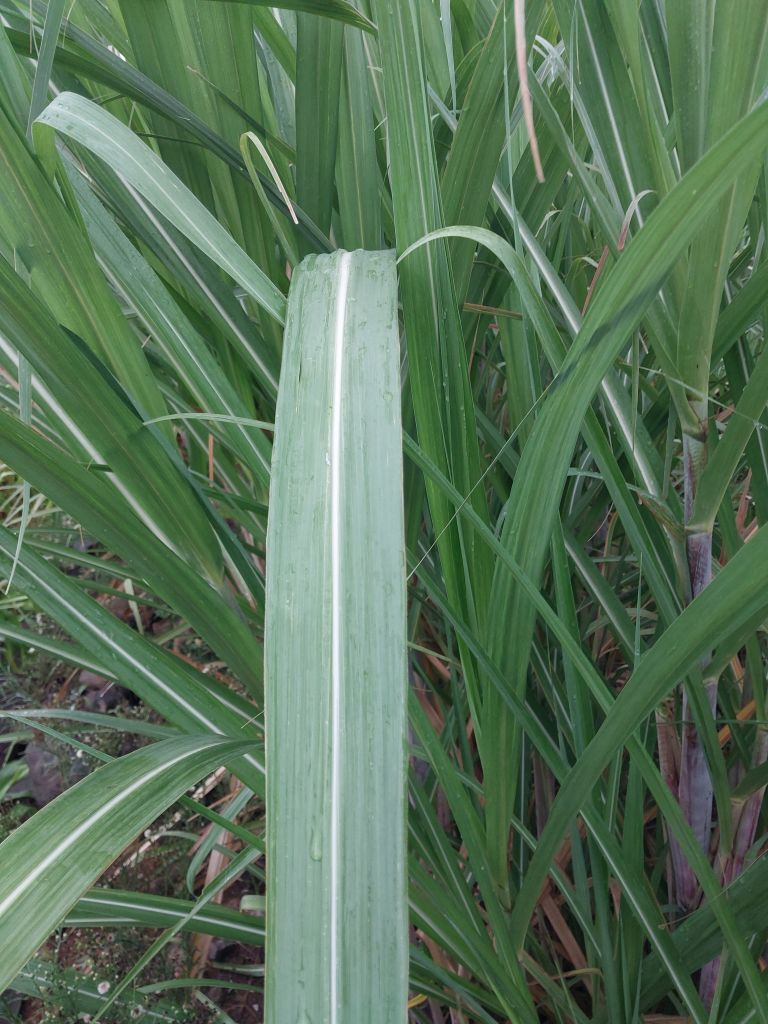
Label: Healthy